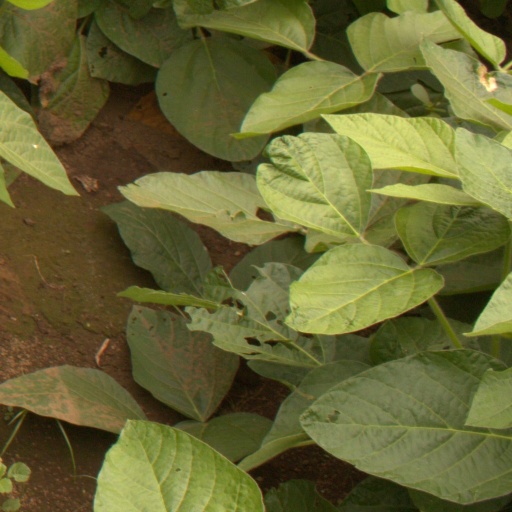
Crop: soybean